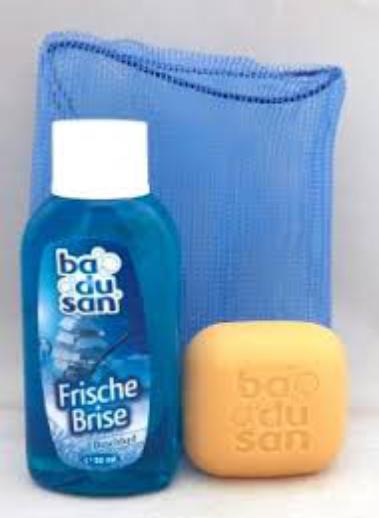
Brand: Frische Brise
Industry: Necessities